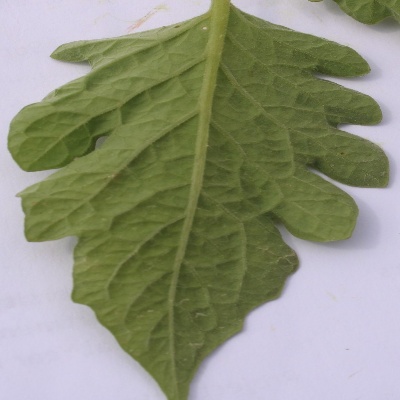
Crop: Tomato
Condition: healthy